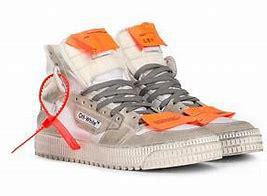
Brand: Off-White
Model: Court 3